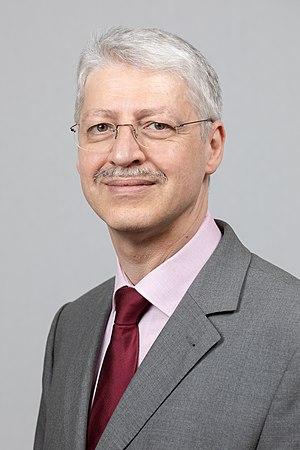
Matthias Büger, Landtag de Hesse, Wiesbaden, 3 avril 2019